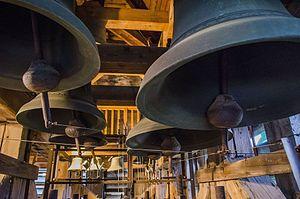
Quelques cloches du carillon...
Le carillon de Taninges est installé dans le clocher de l'église Saint Jean-Baptiste de Taninges. Il est le premier carillon de la Haute-Savoie et le cinquième de Rhône-Alpes par le nombre de cloches, actuellement à 44.